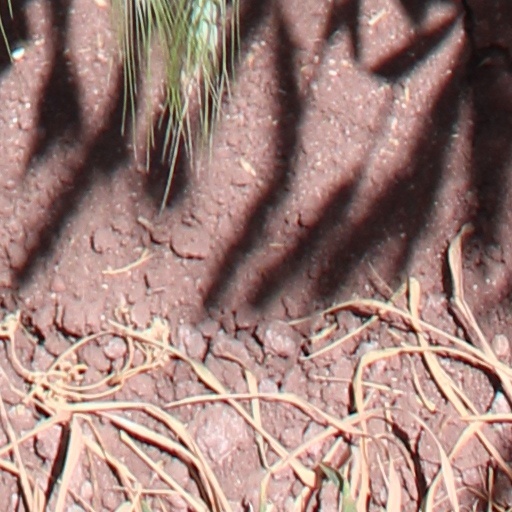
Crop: wheat